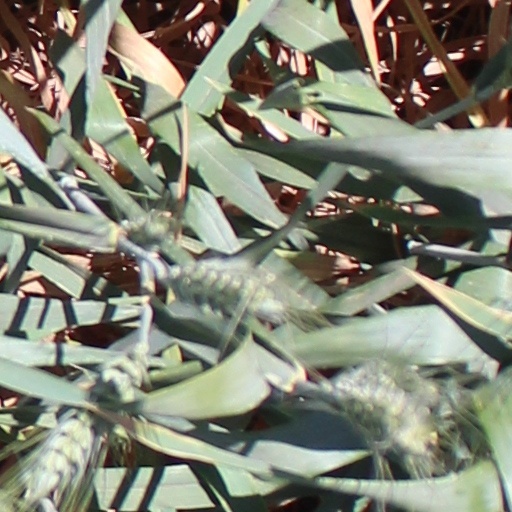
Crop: wheat